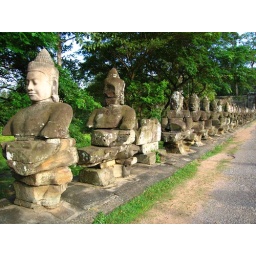
This was along the road in between temples in Angkor Wat, there were also monkeys and cows to look at.